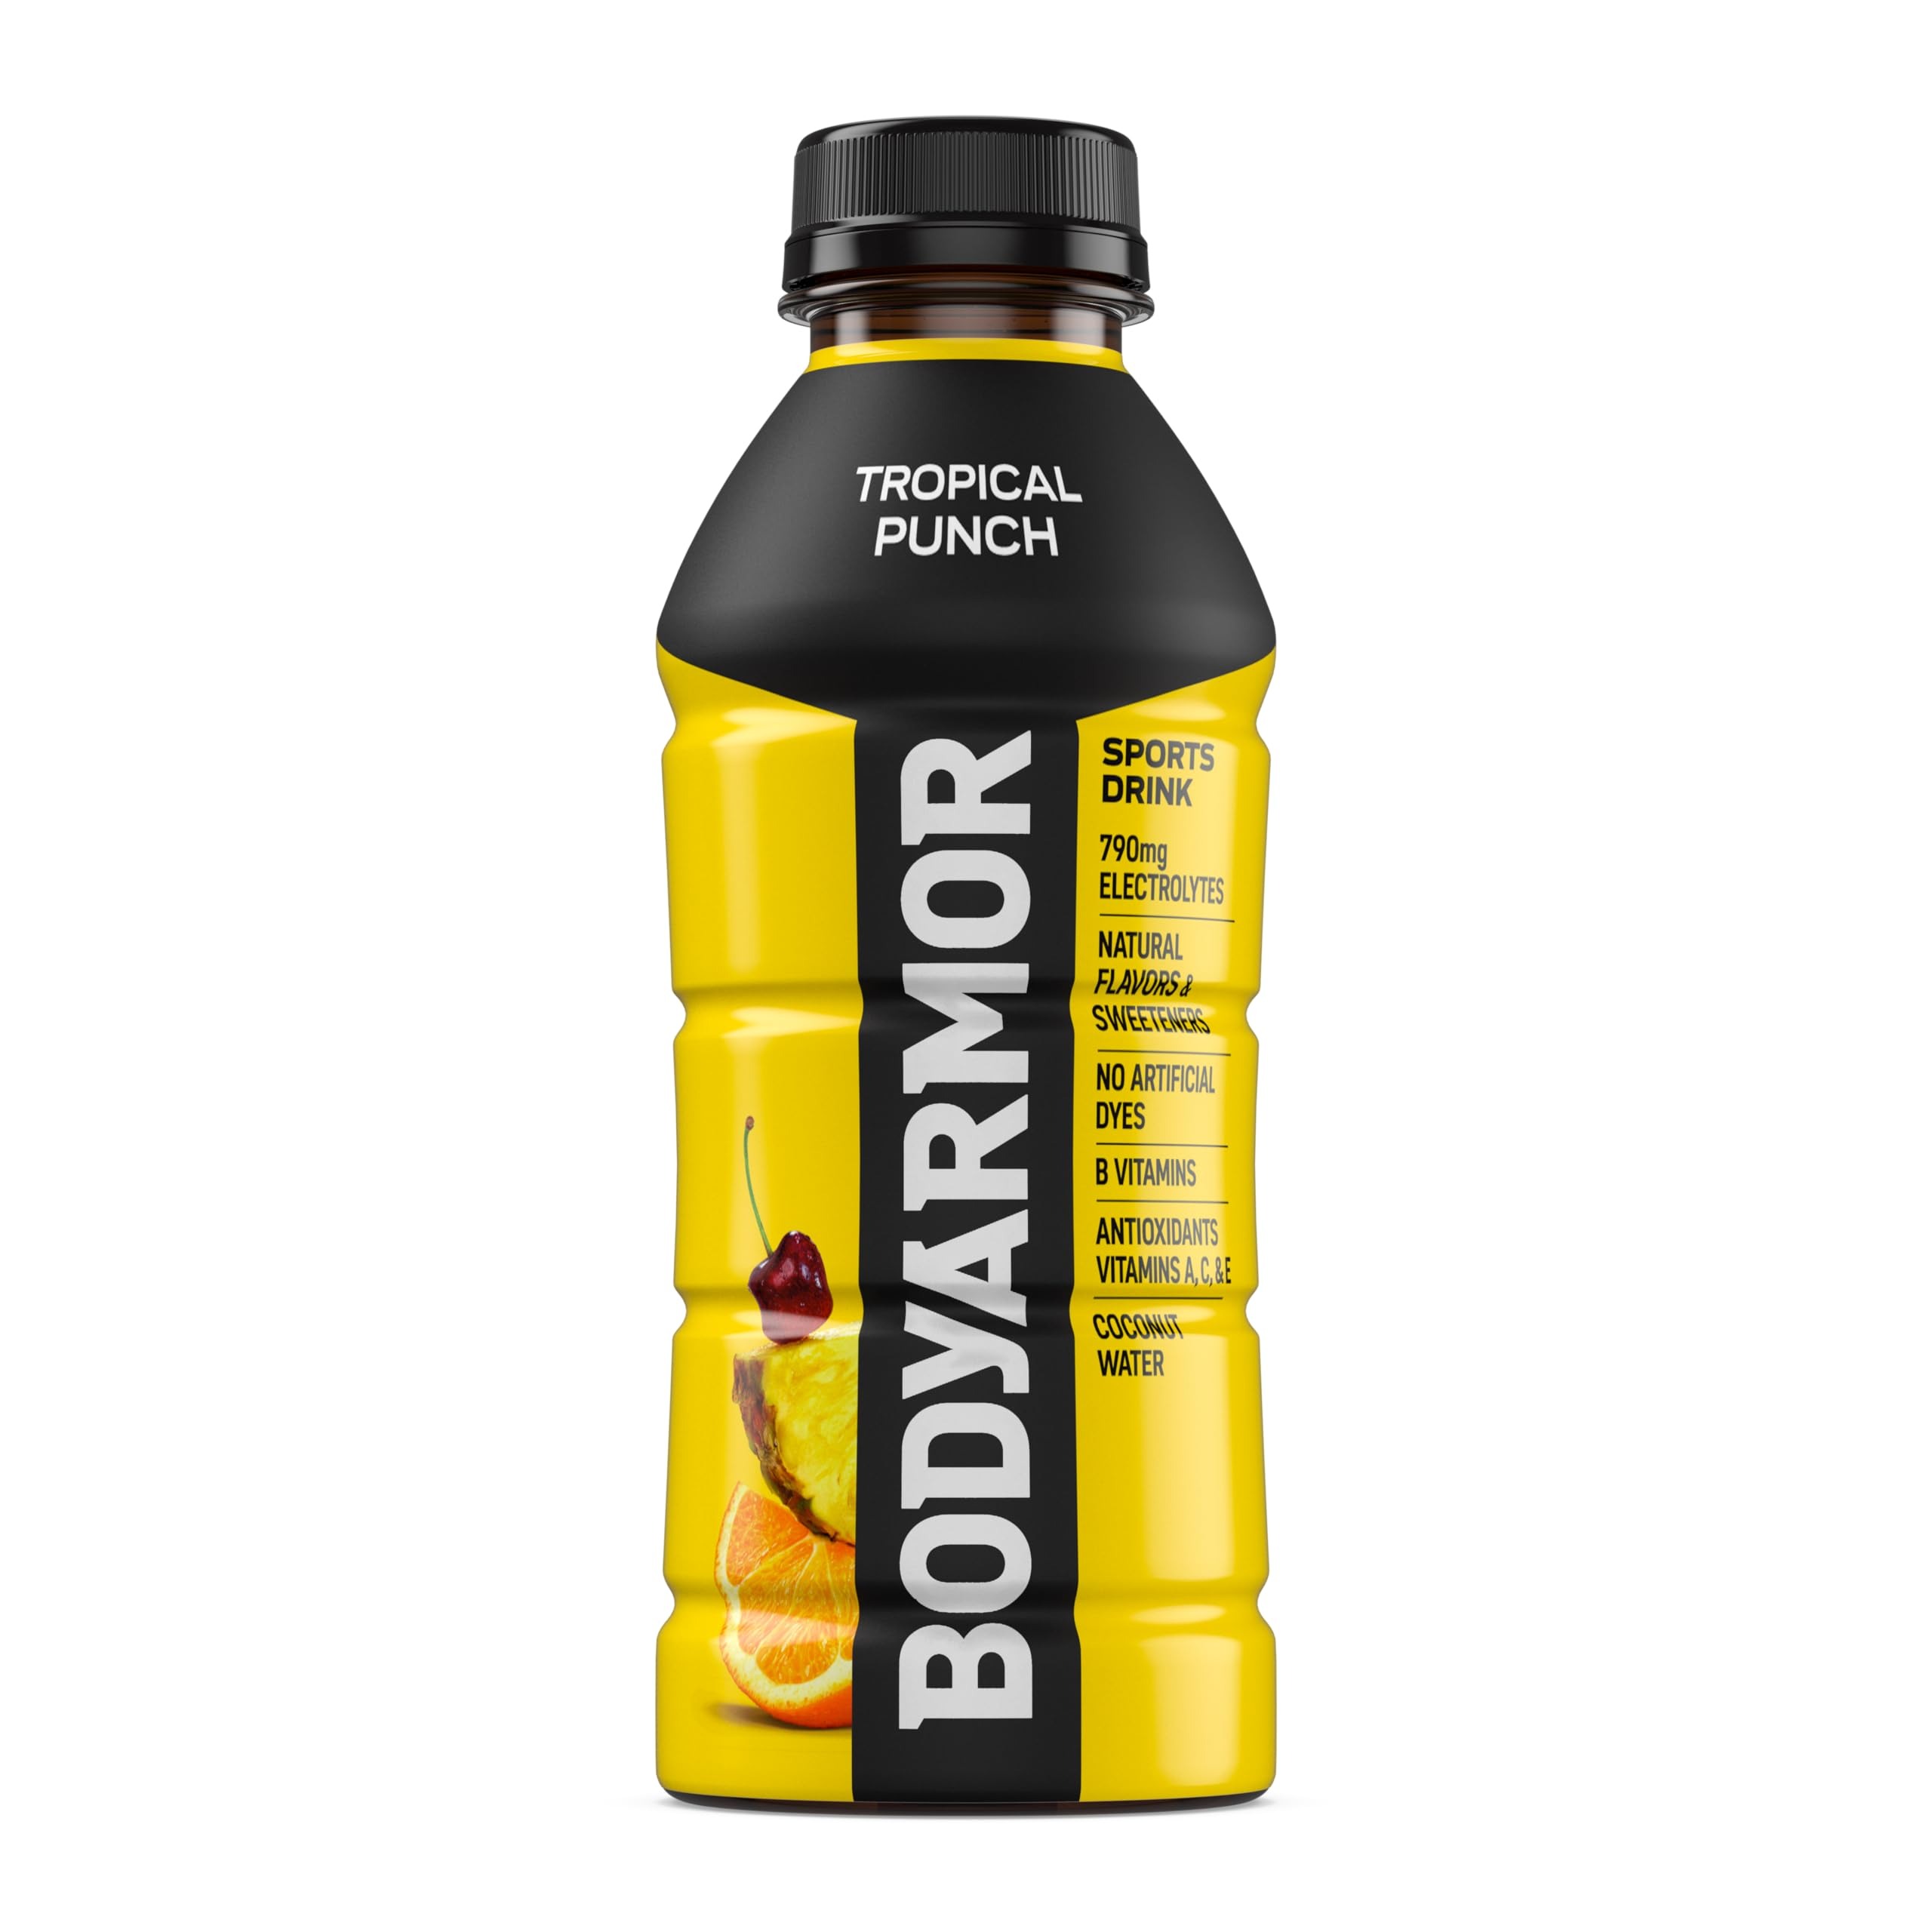
Item Name: BODYARMOR Sports Drink Sports Beverage, Tropical Punch, 16 Fl Oz
Bullet Point 1: Natural Flavors & Sweeteners
Bullet Point 2: No Colors from Artificial Sources
Bullet Point 3: Potassium-Packed Electrolytes
Bullet Point 4: 10% Coconut Water
Bullet Point 5: 200% RDI Vitamins B3, B5, B
Value: 16.0
Unit: Fl Oz

Price: 1.39